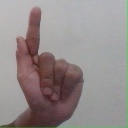
अक्षर: ळ